Ties That Bind (film)

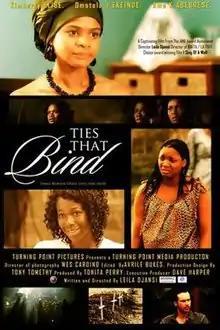
Theatrical Poster

Ties that Bind is a 2011 drama film directed by Leila Djansi and starring Kimberly Elise, Omotola Jalade Ekeinde and Ama K. Abebrese. It was filmed in Ghana. It was nominated in 21 categories at the 2011 Ghana Movie Awards, and won 9 awards. It received 7 nominations at the 8th Africa Movie Academy Awards and eventually won the award for the category "Achievement in Screenplay".